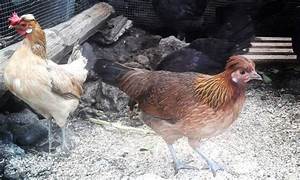
Label: chicken